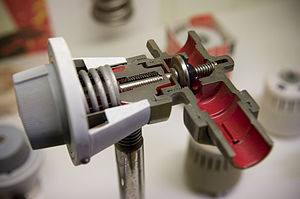
Mads Clausen / Grundlæggelsen af Danfoss
En termostat fra udstillingen om Danfoss’ første og vigtigste produkter i Danfoss Universe
Mads Clausen var en dansk ingeniør og fabrikant. Han grundlagde Danfoss i 1933.